C. B. Fry

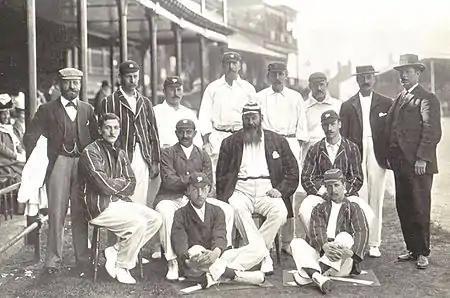
England v. Australia at Trent Bridge, 1899. Back row: Dick Barlow (umpire), Tom Hayward, George Hirst, Billy Gunn, J. T. Hearne (12th man), Bill Storer (wkt kpr), Bill Brockwell, V. A. Titchmarsh (umpire). Middle row: C. B. Fry, K. S. Ranjitsinhji, W. G. Grace (captain), Stanley Jackson. Front row: Wilfred Rhodes, Johnny Tyldesley

In his early career Fry was an enthusiastic and successful right-arm fast-medium bowler. He returned his career best figures of 6–78 in the 1895 Varsity match, and he twice took ten wickets in a match: 5–75 and 5–102 for the Gentlemen of England against I Zingari in 1895, and 5–81 and 5–66 for Sussex against Nottinghamshire in 1896 (a match in which he also scored 89 and 65). The late 1890s saw a re-emergence of the throwing controversy in cricket. Several professional bowlers including Arthur Mold and Ernie Jones were no-balled; Mold was forced to retire. Fry's bowling action was criticised by opponents and teammates, and it was only a matter of time before he too was no-balled by umpire Jim Phillips.